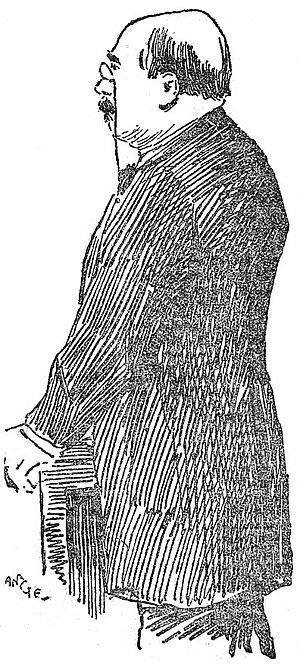
La liste des maires des Sables-d’Olonne présente la liste des maires de la commune française des Sables-d’Olonne puis de la commune nouvelle issue de la fusion des Sables-d’Olonne, de Château-d’Olonne et d'Olonne-sur-Mer, située dans le département de la Vendée en région Pays de la Loire.
Jules Dingler, né à Lorient le 22 septembre 1836 et mort à Paris le 3 janvier 1901, était un ingénieur des Ponts et Chaussées.